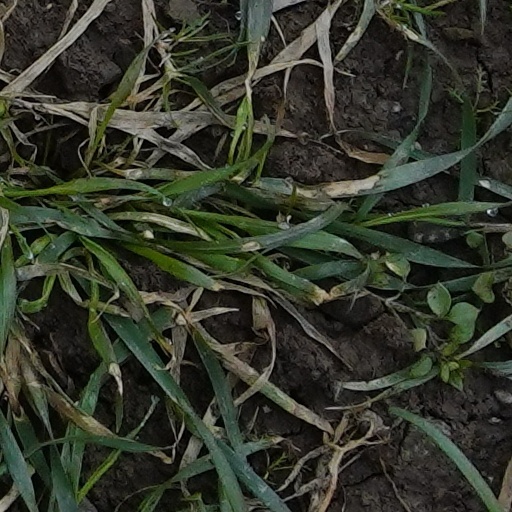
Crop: wheat